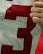
Number: 3